Joran Vliegen

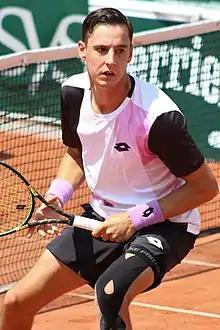
Vliegen at the 2021 French Open

Joran Vliegen (born 7 July 1993) is a Belgian professional tennis player who specializes in doubles. He has a career high ATP doubles ranking of World No. 17 achieved on 7 August 2023. He also has a career high singles ranking of World No. 508 achieved on 1 August 2016. Vliegen has won eight ATP Tour doubles titles with partner Sander Gillé, including an ATP Masters 1000 title at the 2024 Monte-Carlo Masters.